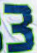
Number: 3